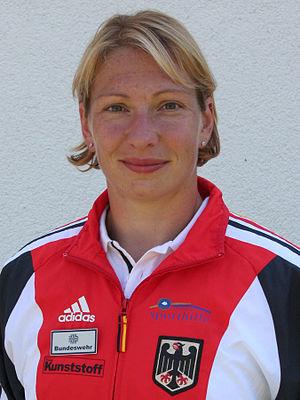
Katrin Wagner-Augustin est une kayakiste allemande pratiquant la course en ligne.